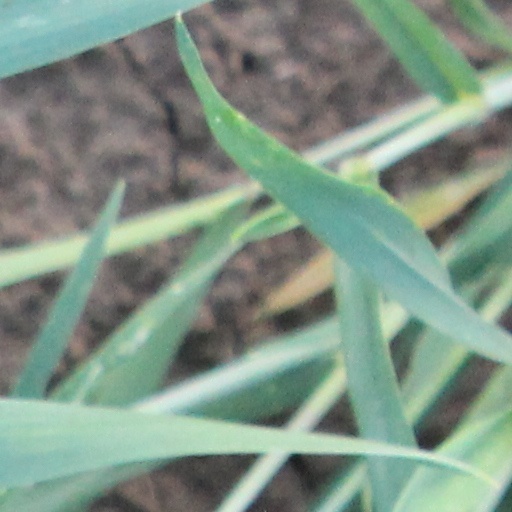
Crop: wheat